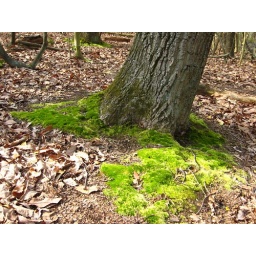
I want to try and get this in black and white and just keep the green hue.